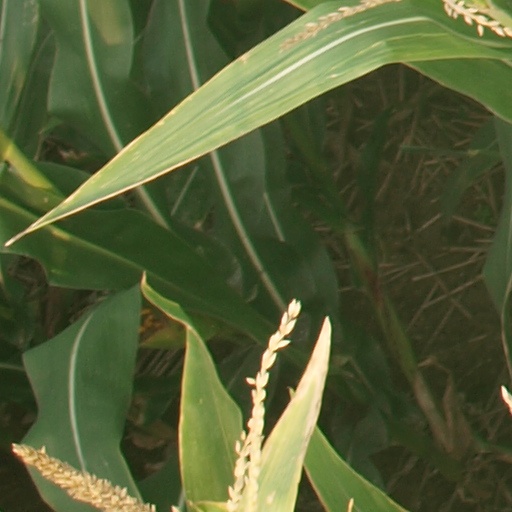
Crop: maize; corn